Audi A4

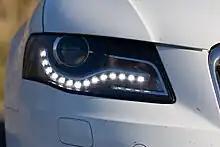
LED daytime running lights of A4

It includes a common rail TDI diesel engine rated at and , a stop-start system and regenerative braking. It can achieve a fuel consumption of 3.99L/100 km (58.95 mpg) and CO output of 105 g/km. It can accelerate 0- in 10.7 seconds, with top speed of .